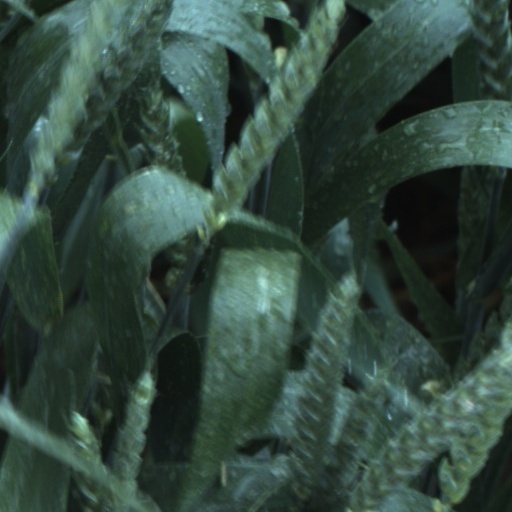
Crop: wheat